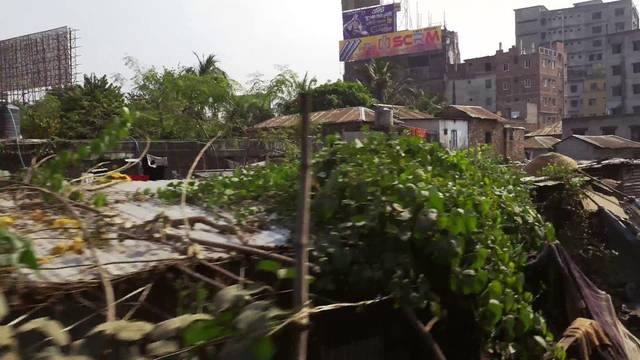
Region: Bangladesh
Coordinates: 23.81, 90.403